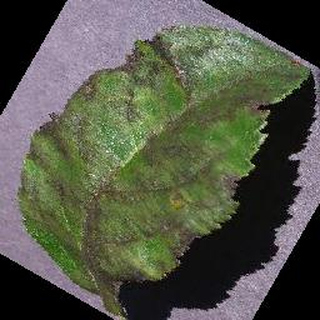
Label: apple_apple_scab